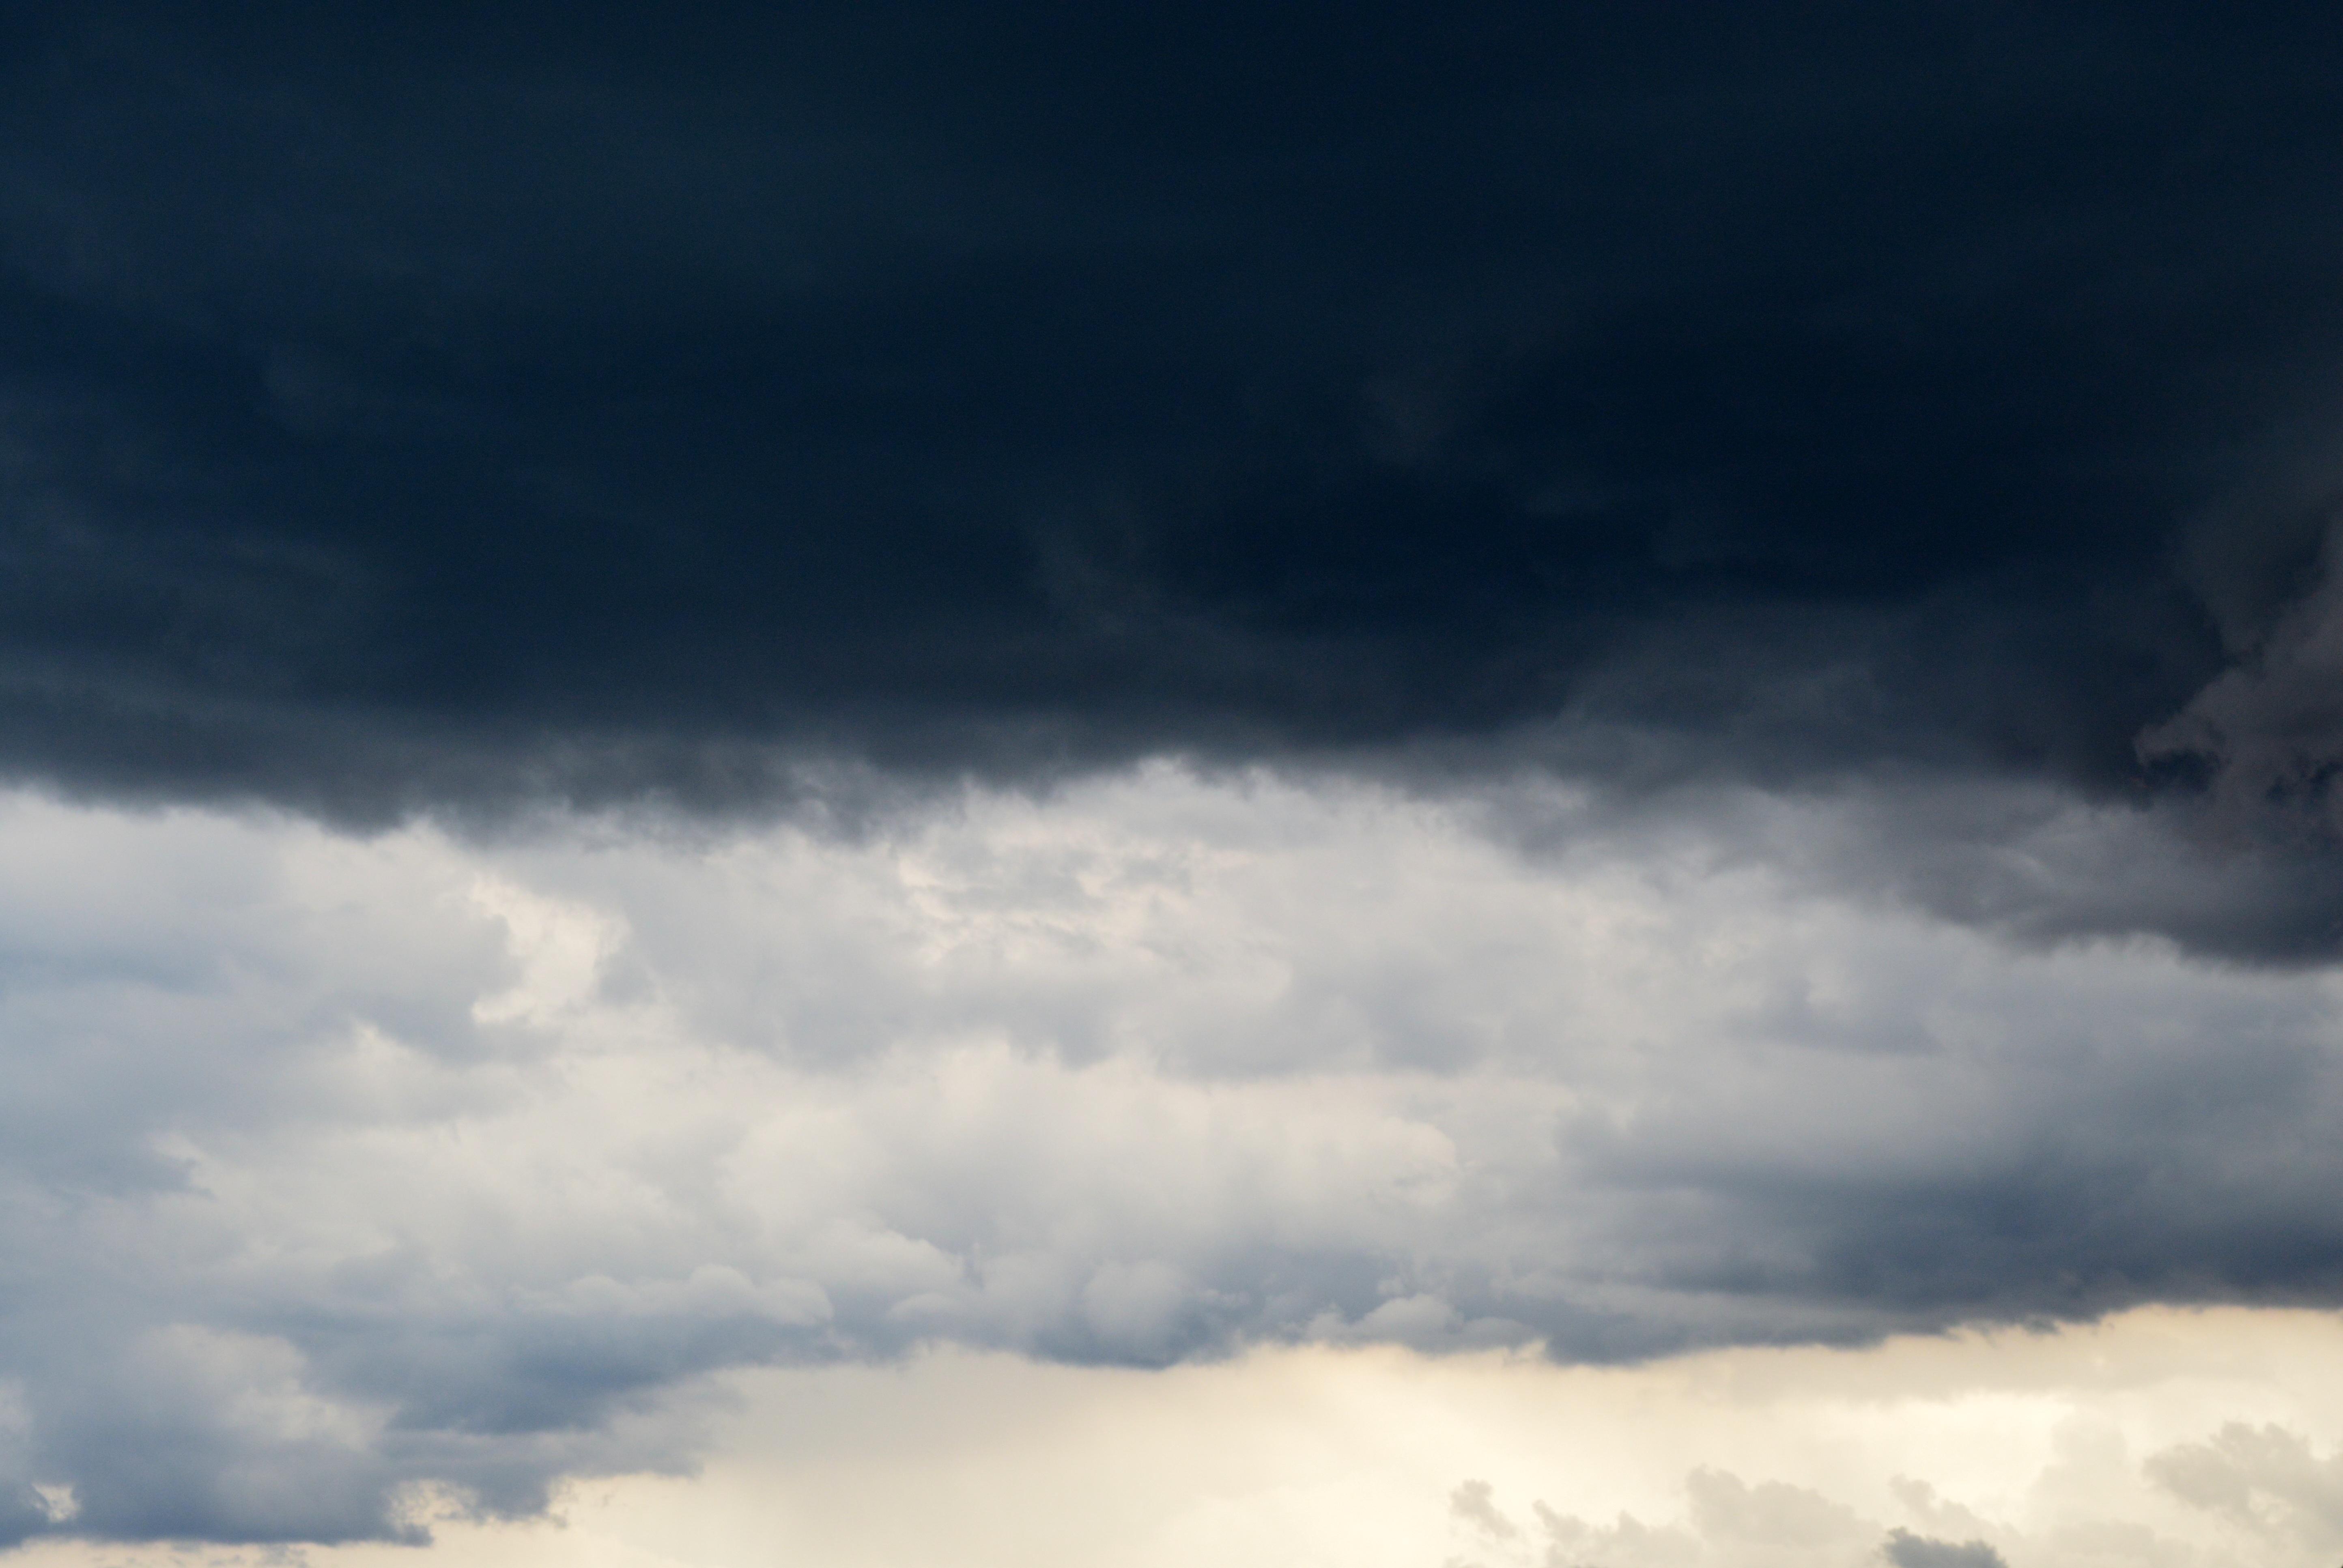
nature, cloud, sky, atmosphere, weather, storm, cumulus, clouds, thunderstorm, forward, phenomenon, dark clouds, meteorological phenomenon